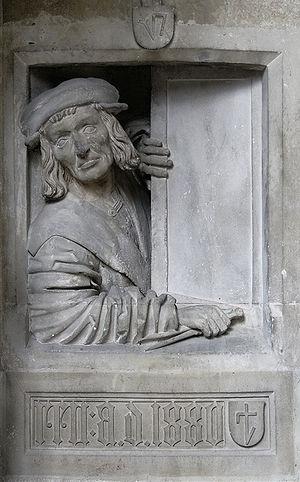
Anton Pilgram, né vers 1460 à Brünn et mort en 1515 à Vienne, est un architecte et sculpteur morave relevant du Saint-Empire romain.